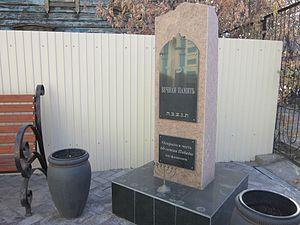
La synagogue d'Irkoutsk est une synagogue située dans le district Pravoberejny, rue Karla Libknekhta 27, à Irkoutsk. C'est la plus ancienne synagogue en Russie ouverte au culte.